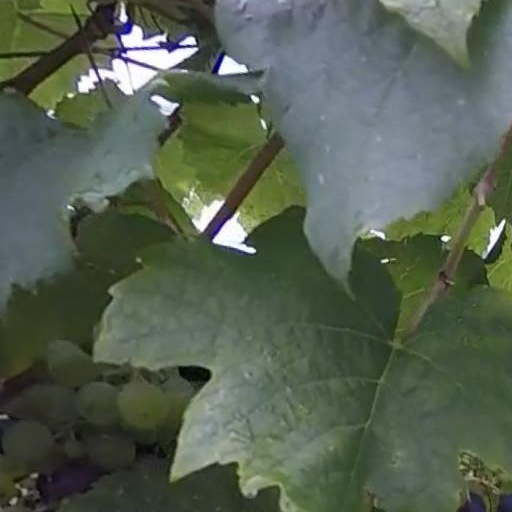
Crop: grape